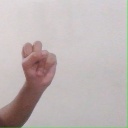
अक्षर: स